Ted Kaczynski

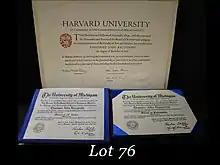
Kaczynski's diplomas from Harvard University and the University of Michigan

Kaczynski matriculated at Harvard College as a mathematics prodigy. During his first year at the university, Kaczynski lived at 8 Prescott Street, which was intended to provide a small, intimate living space for the youngest, most precocious incoming students. For the following three years, he lived at Eliot House. His housemates and other students at Harvard described Kaczynski as a very intelligent but socially reserved person. He earned his Bachelor of Arts degree in mathematics from Harvard in 1962, finishing with a GPA of 3.12.